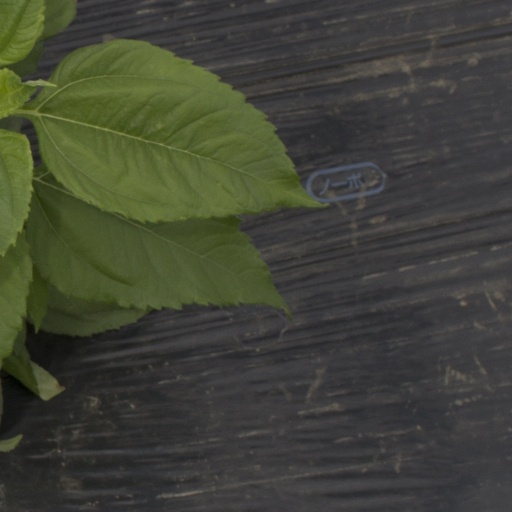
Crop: Jerusalem artichoke